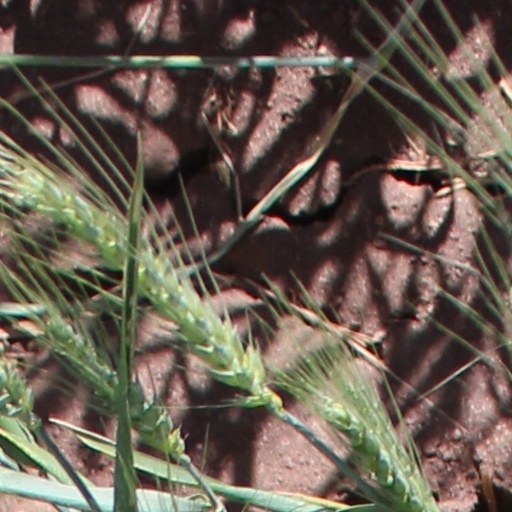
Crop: wheat